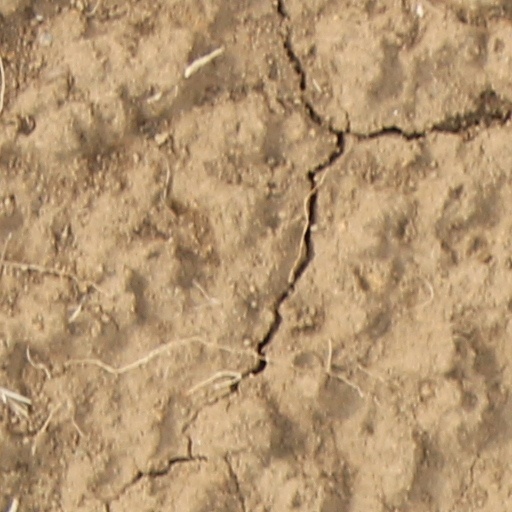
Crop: wheat